Belmont House (Montevideo)

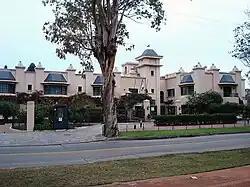

Belmont House is a boutique hotel, located on the Avenida Rivera in Carrasco, Montevideo, Uruguay. It is set amidst gardens, has 24 rooms and suites and is served by the "Restaurant Allegro". Belmont House retains the feel of an aristocratic home in Montevideo, with its lavish furnishings, and rooms with rich and colorful linens, two and four posters beds, marble bathrooms and Jacuzzis.